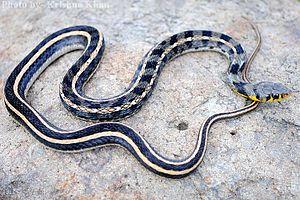
Amphiesma stolatum, unique représentant du genre Amphiesma, est une espèce de serpents de la famille des Natricidae.